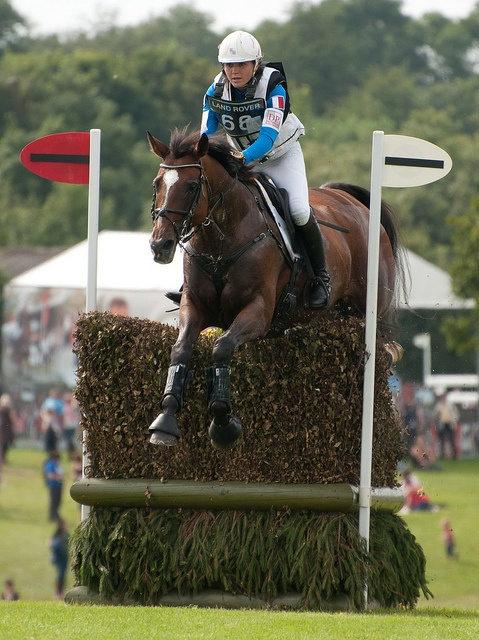
A man in blue shirt jumping a horse over a barrier.
A horse and rider barely clearing a jump.
A person on a horse jumping over an obstacle.
Man on horse jumping barrier with flags and crowd
A woman on a horse jumps over a barrier.